Araneus diadematus

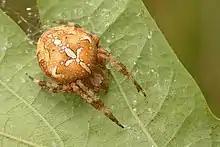
Female, orange-brown colour variant

Individual spiders' colourings can range from extremely light yellow to very dark grey, but all "A. diadematus" spiders have mottled white markings across the dorsal abdomen, with four or more segments forming a cross. The markings are formed in cells filled with guanine, which is a byproduct of protein metabolism.